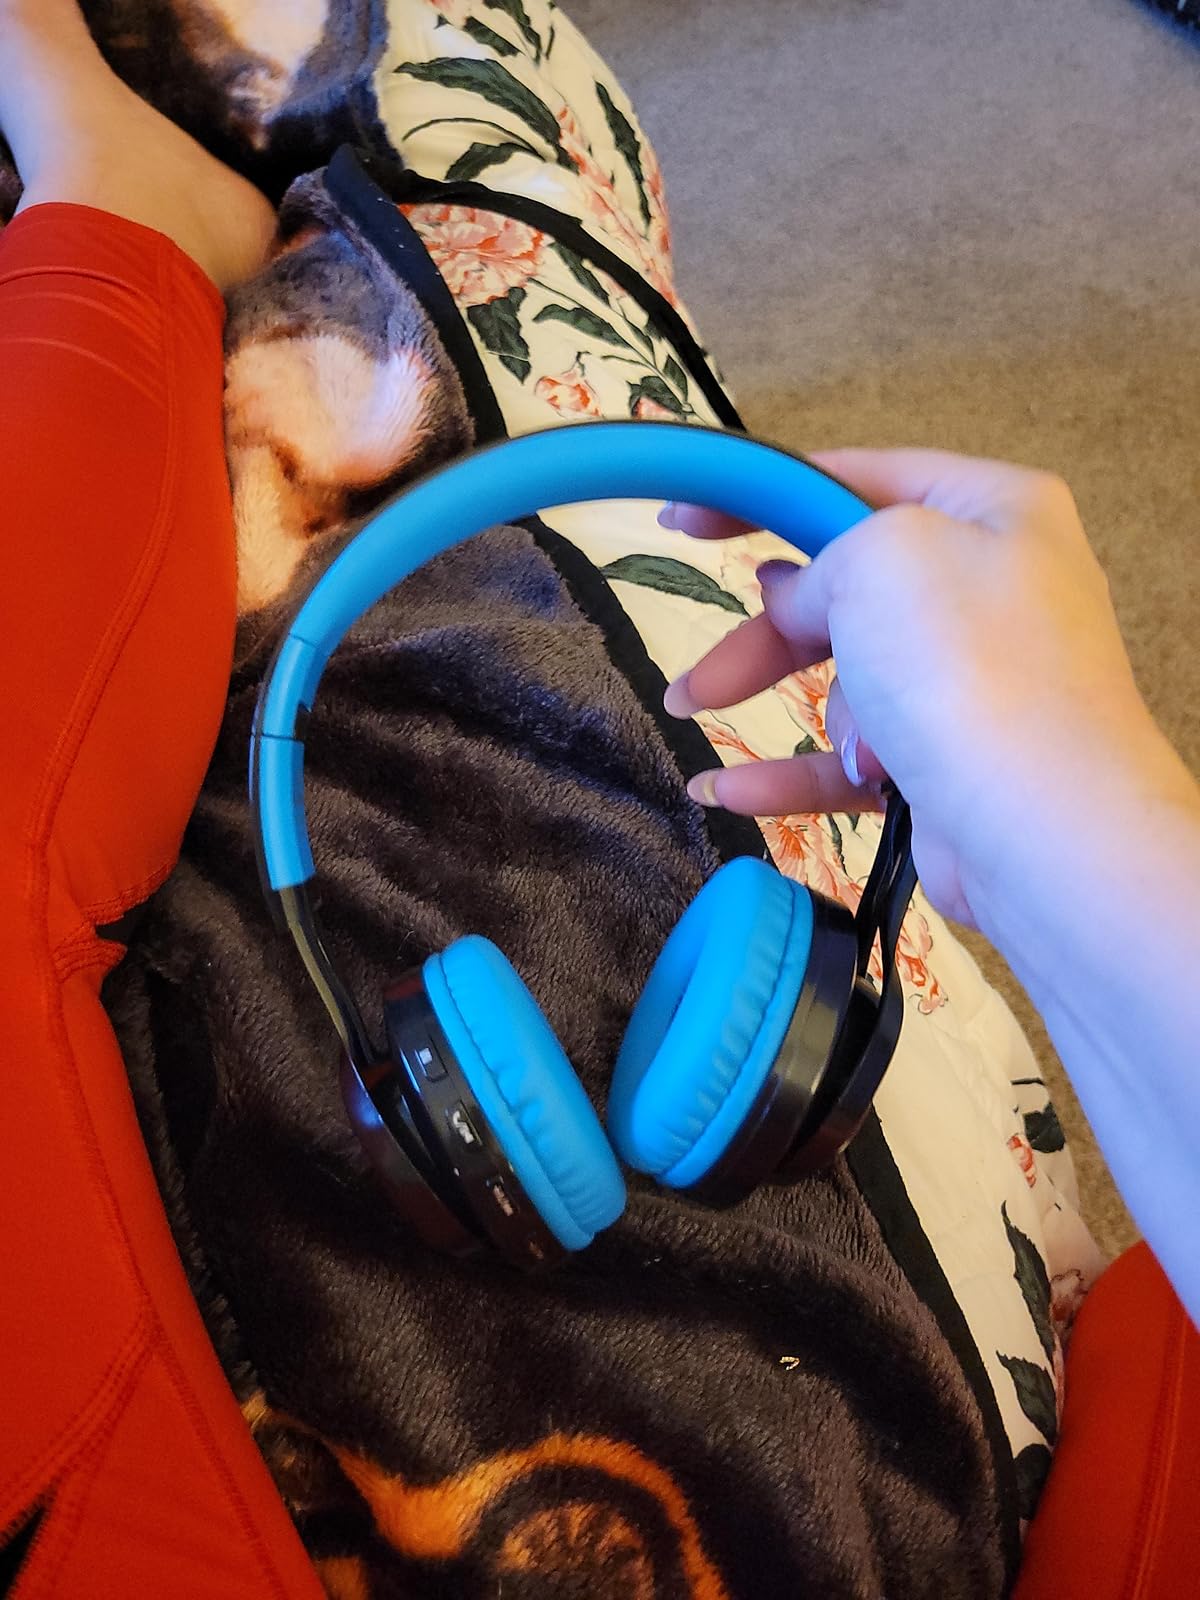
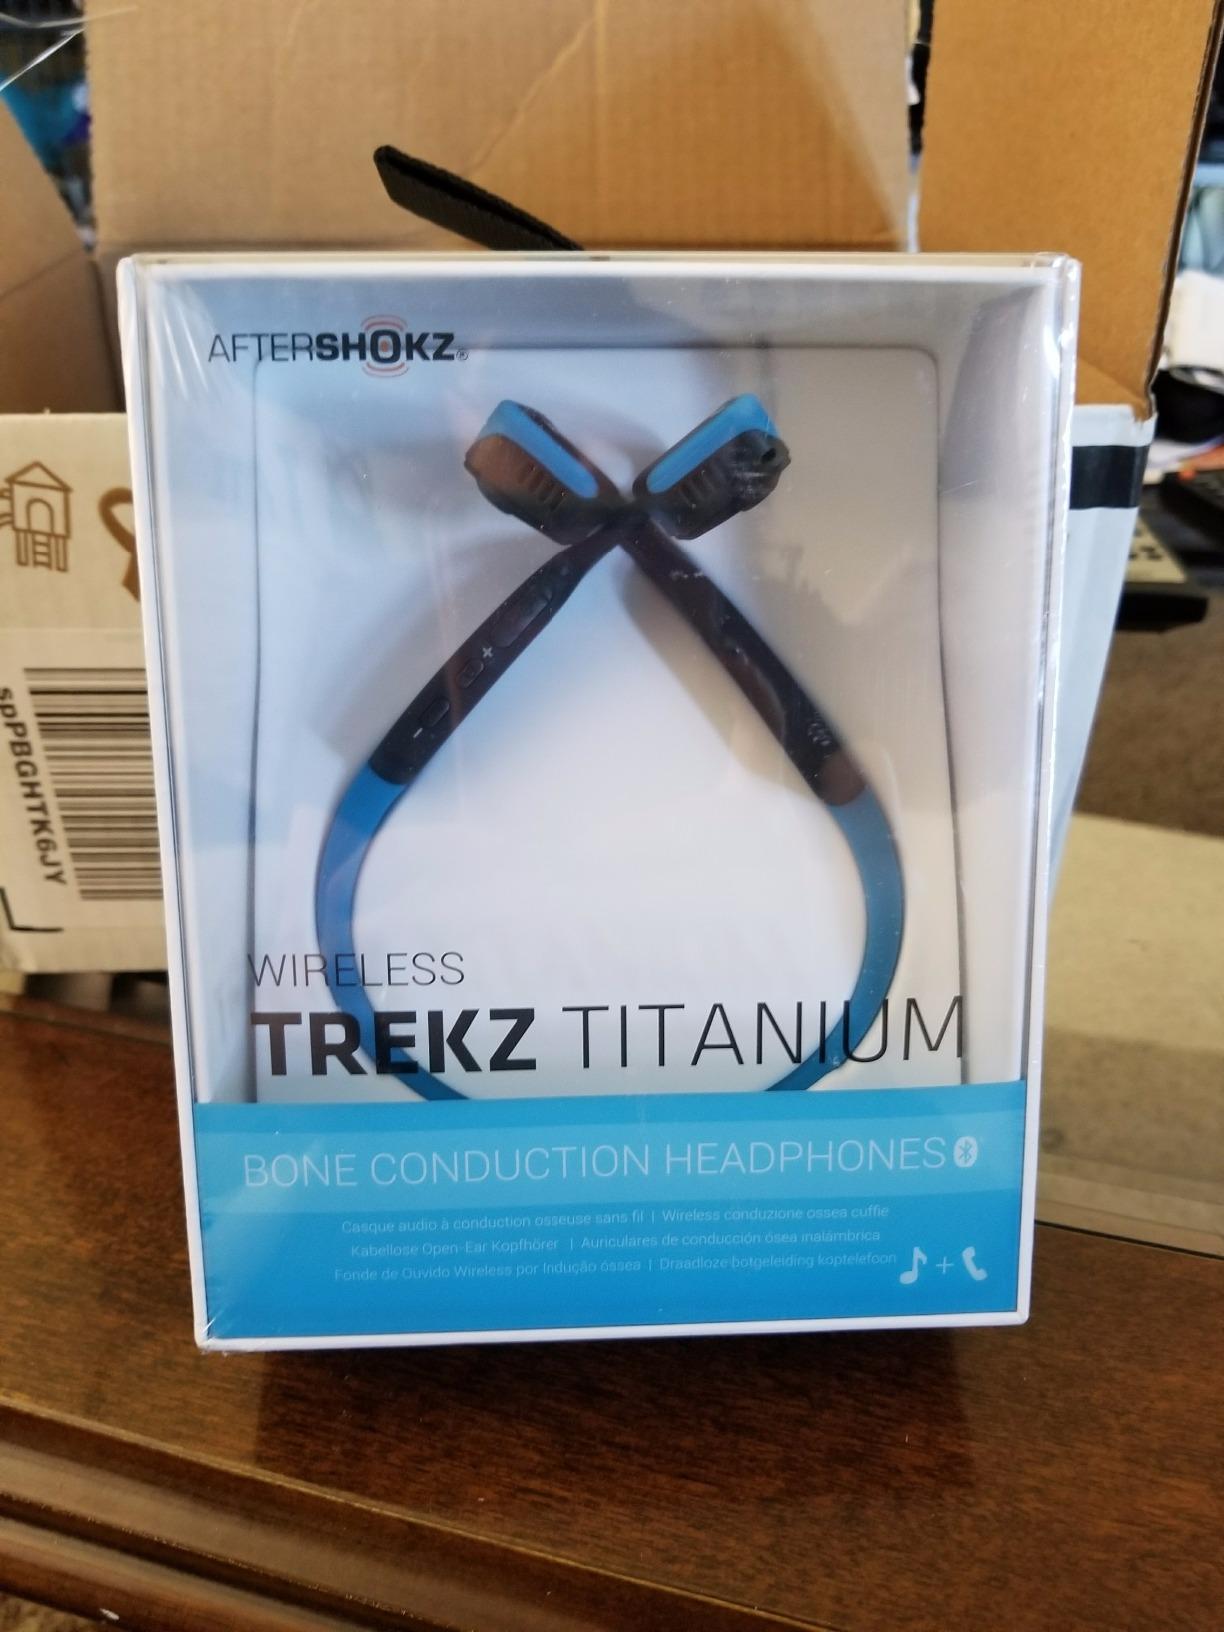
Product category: headphones
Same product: no